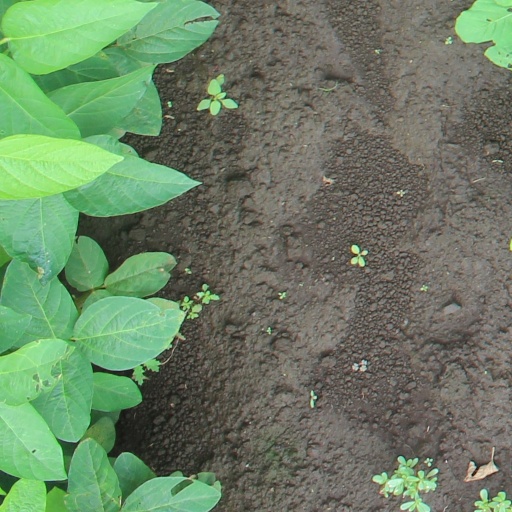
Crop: soybean